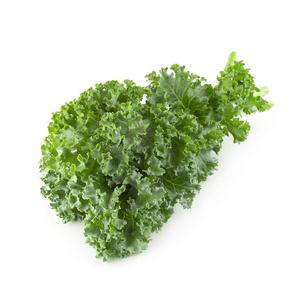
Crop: unknown
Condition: cabbage